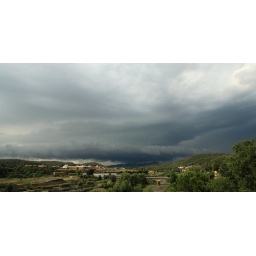
The approaching wallcloud of a small supercell. The cloud almost touched the hill tops. Taken near Navarcles, Catalonia (Spain).